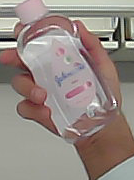
Product: johnson_baby